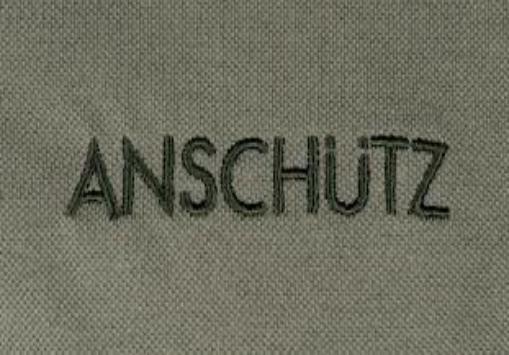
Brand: anschutz
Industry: Others